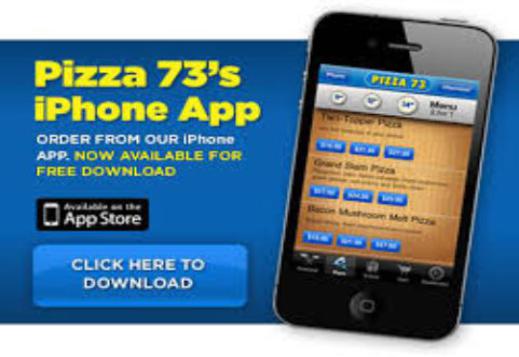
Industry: Food